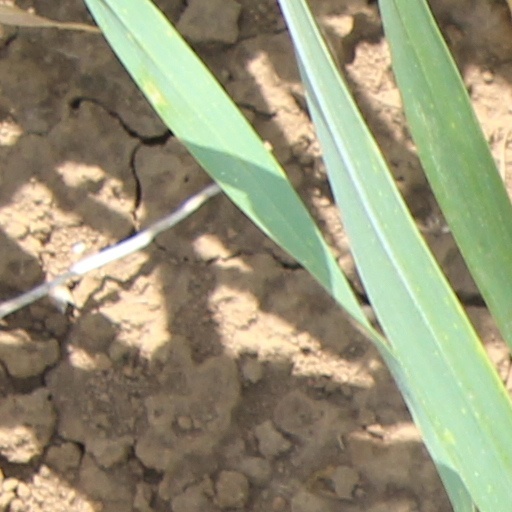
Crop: wheat